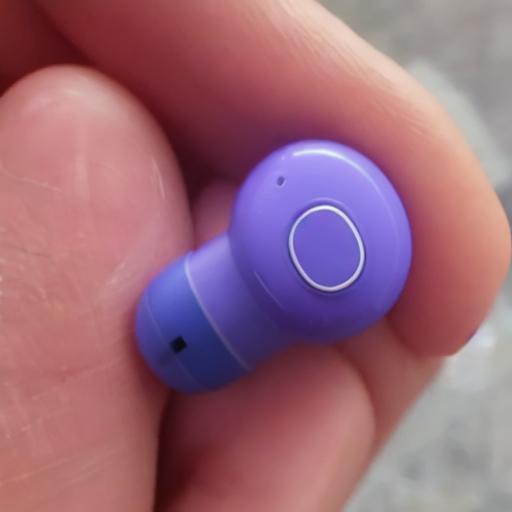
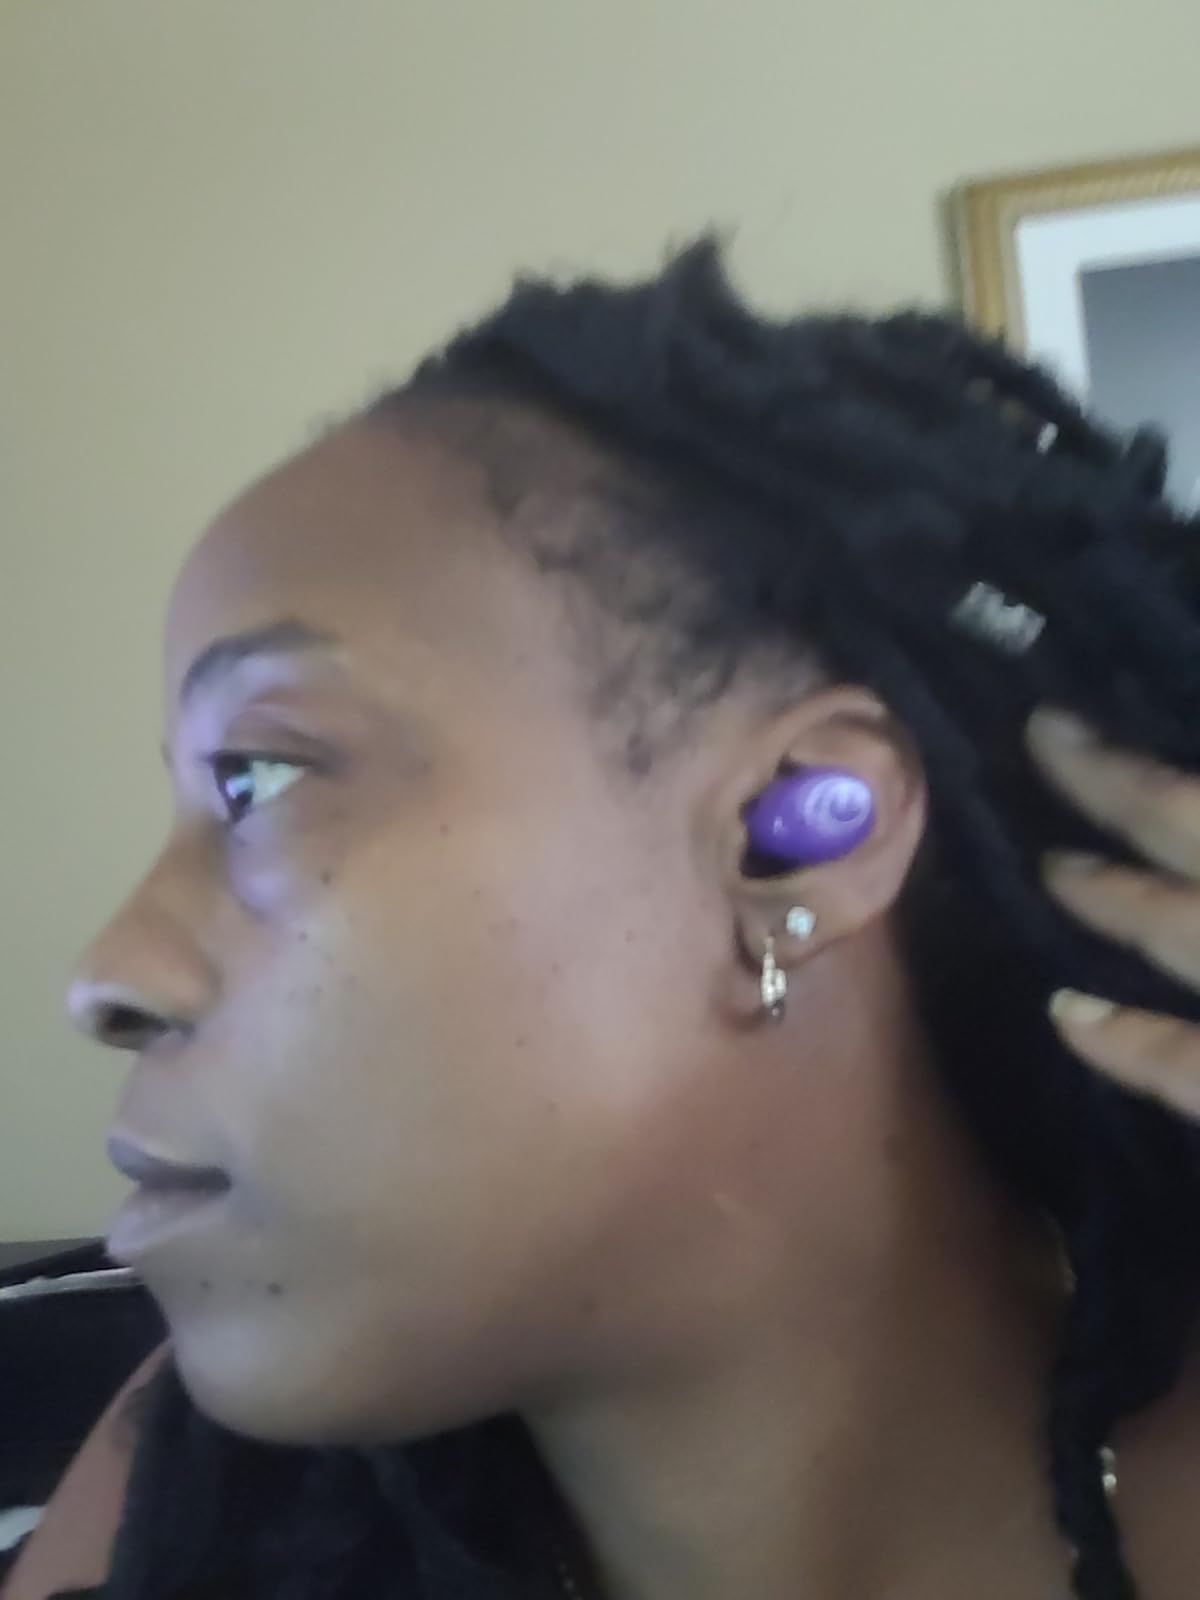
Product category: earbuds
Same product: no